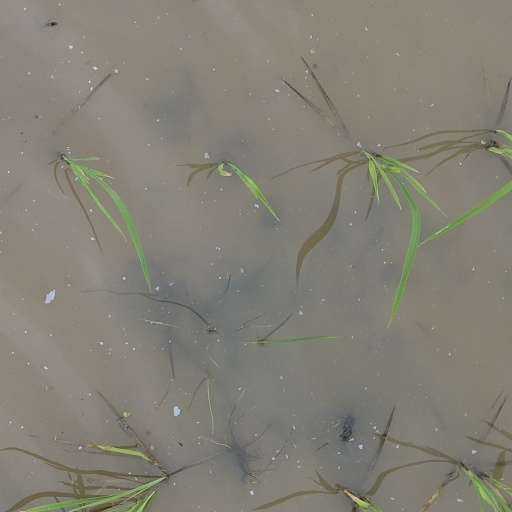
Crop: rice